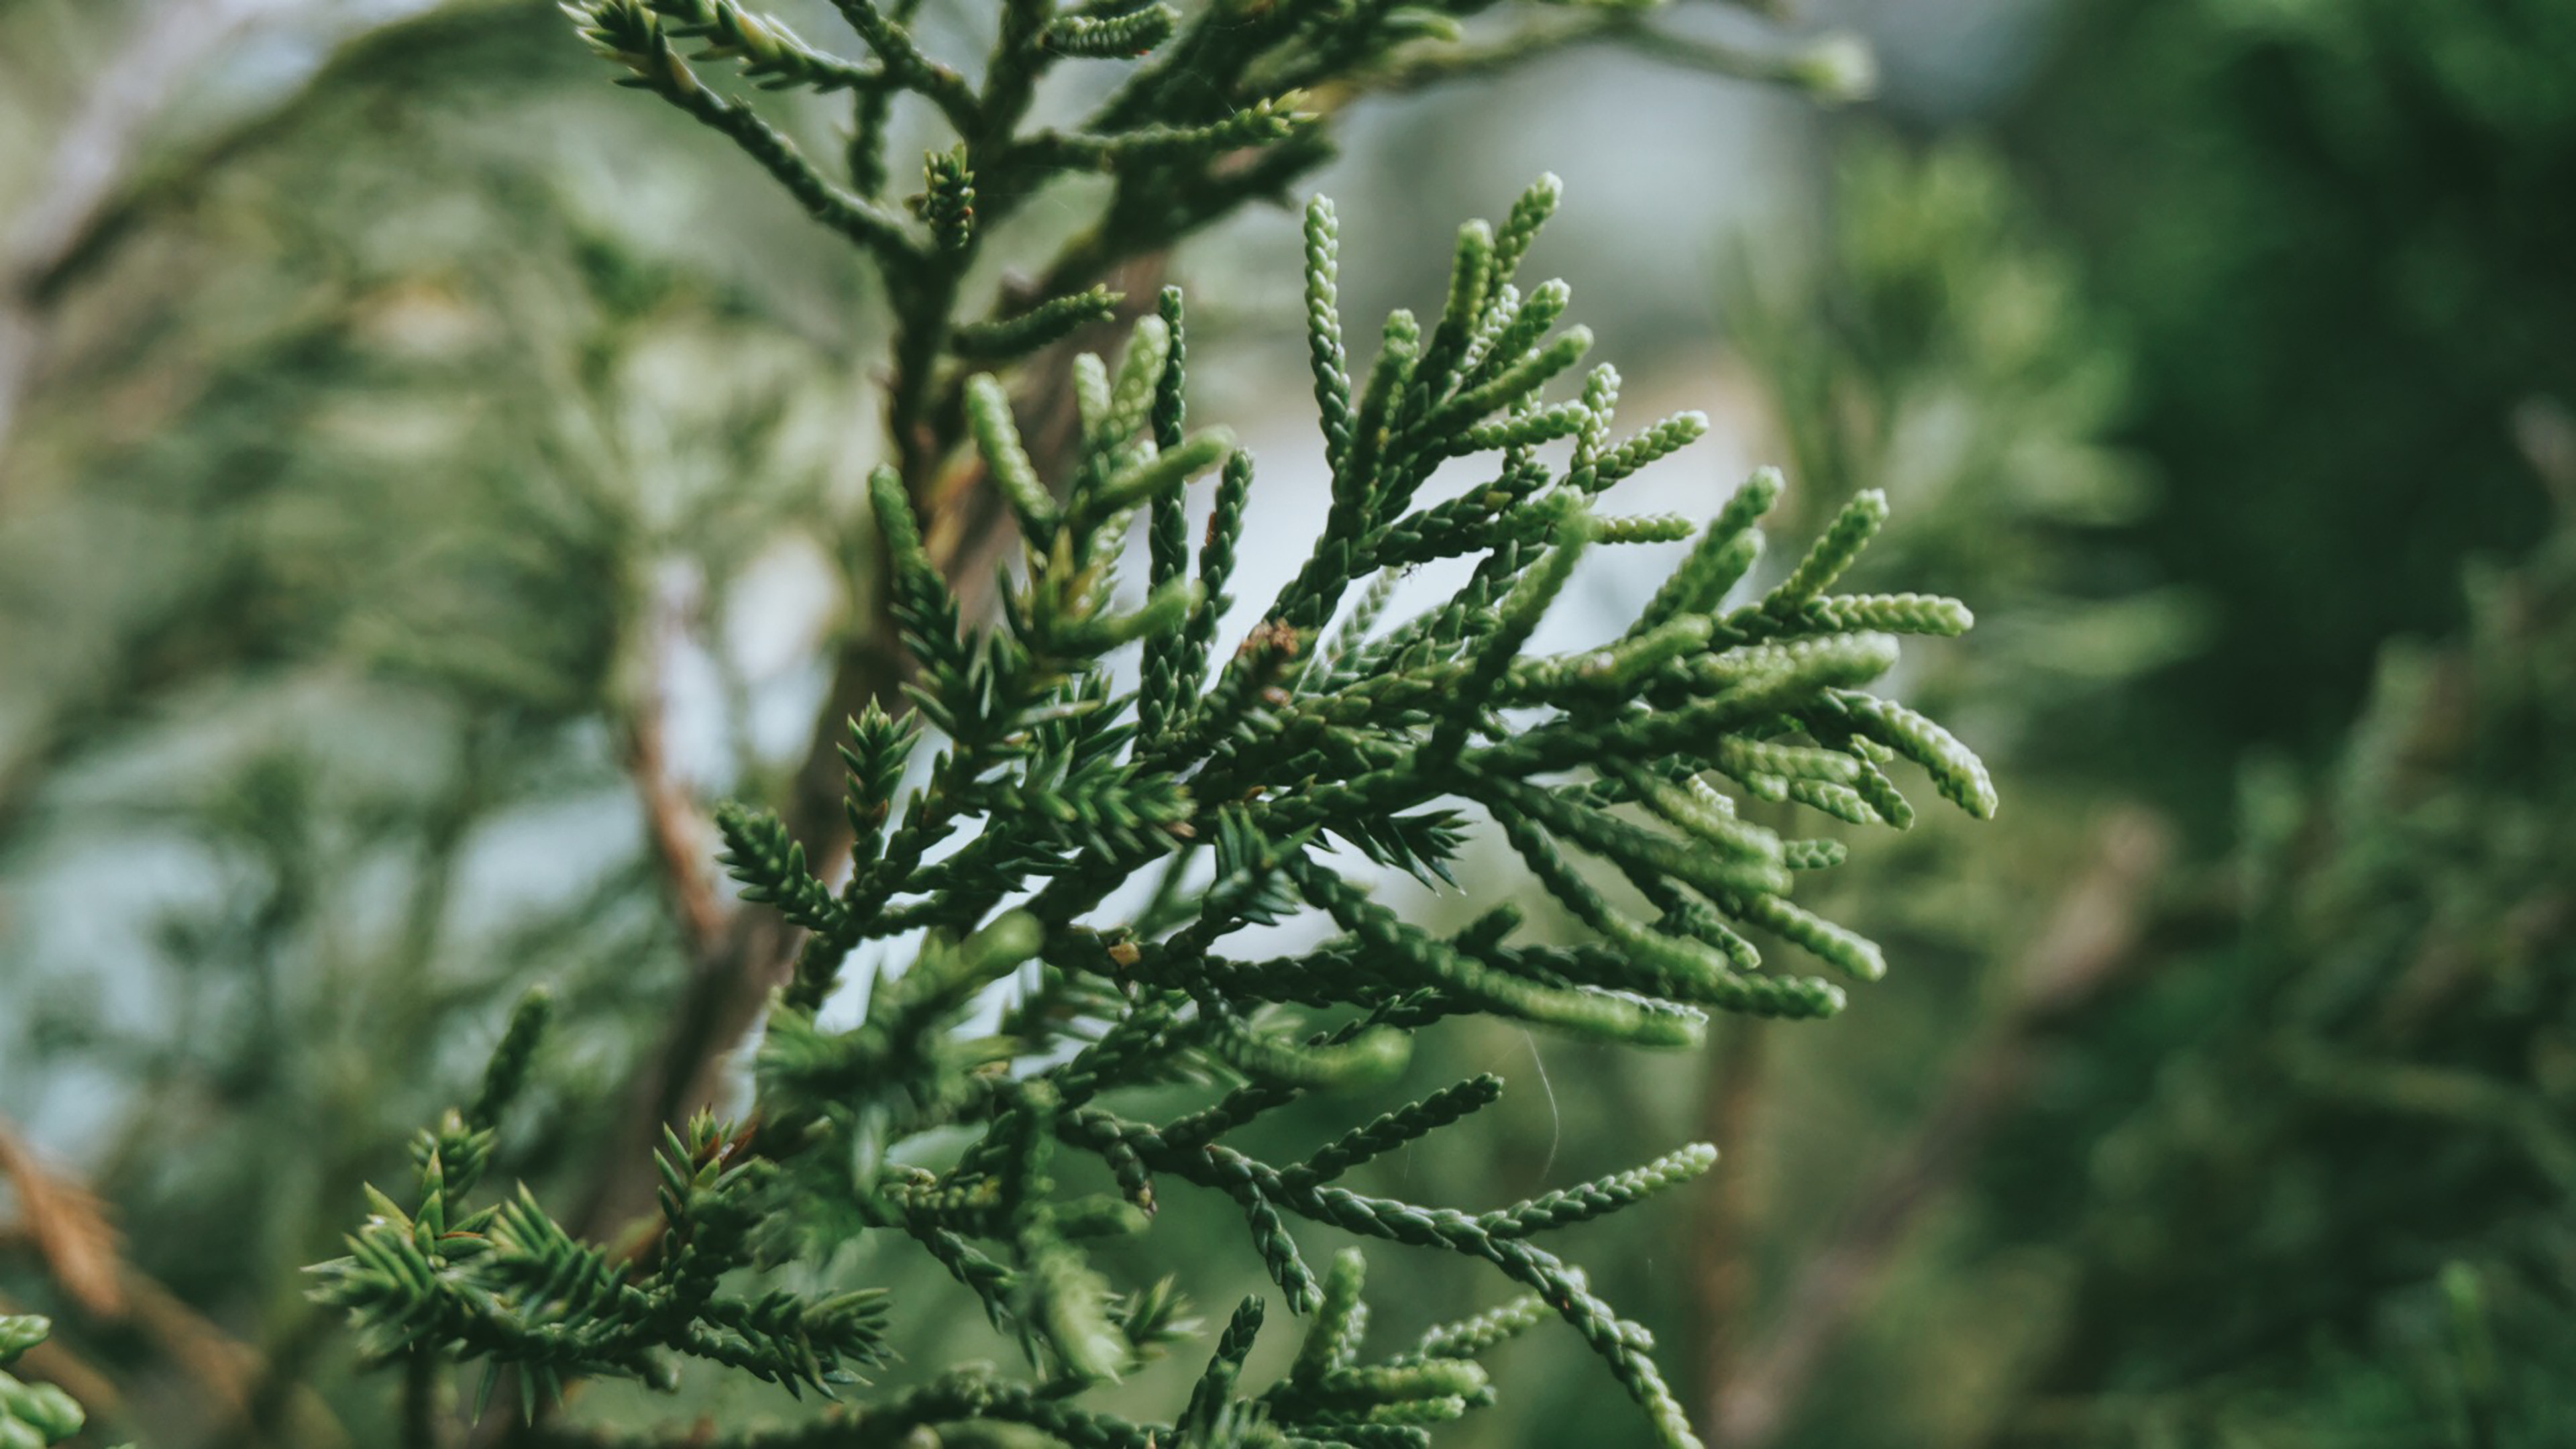
tree, branch, plant, leaf, flower, green, evergreen, botany, fir, flora, twig, conifer, spruce, shrub, larch, ecosystem, woody plant, temperate coniferous forest, land plant